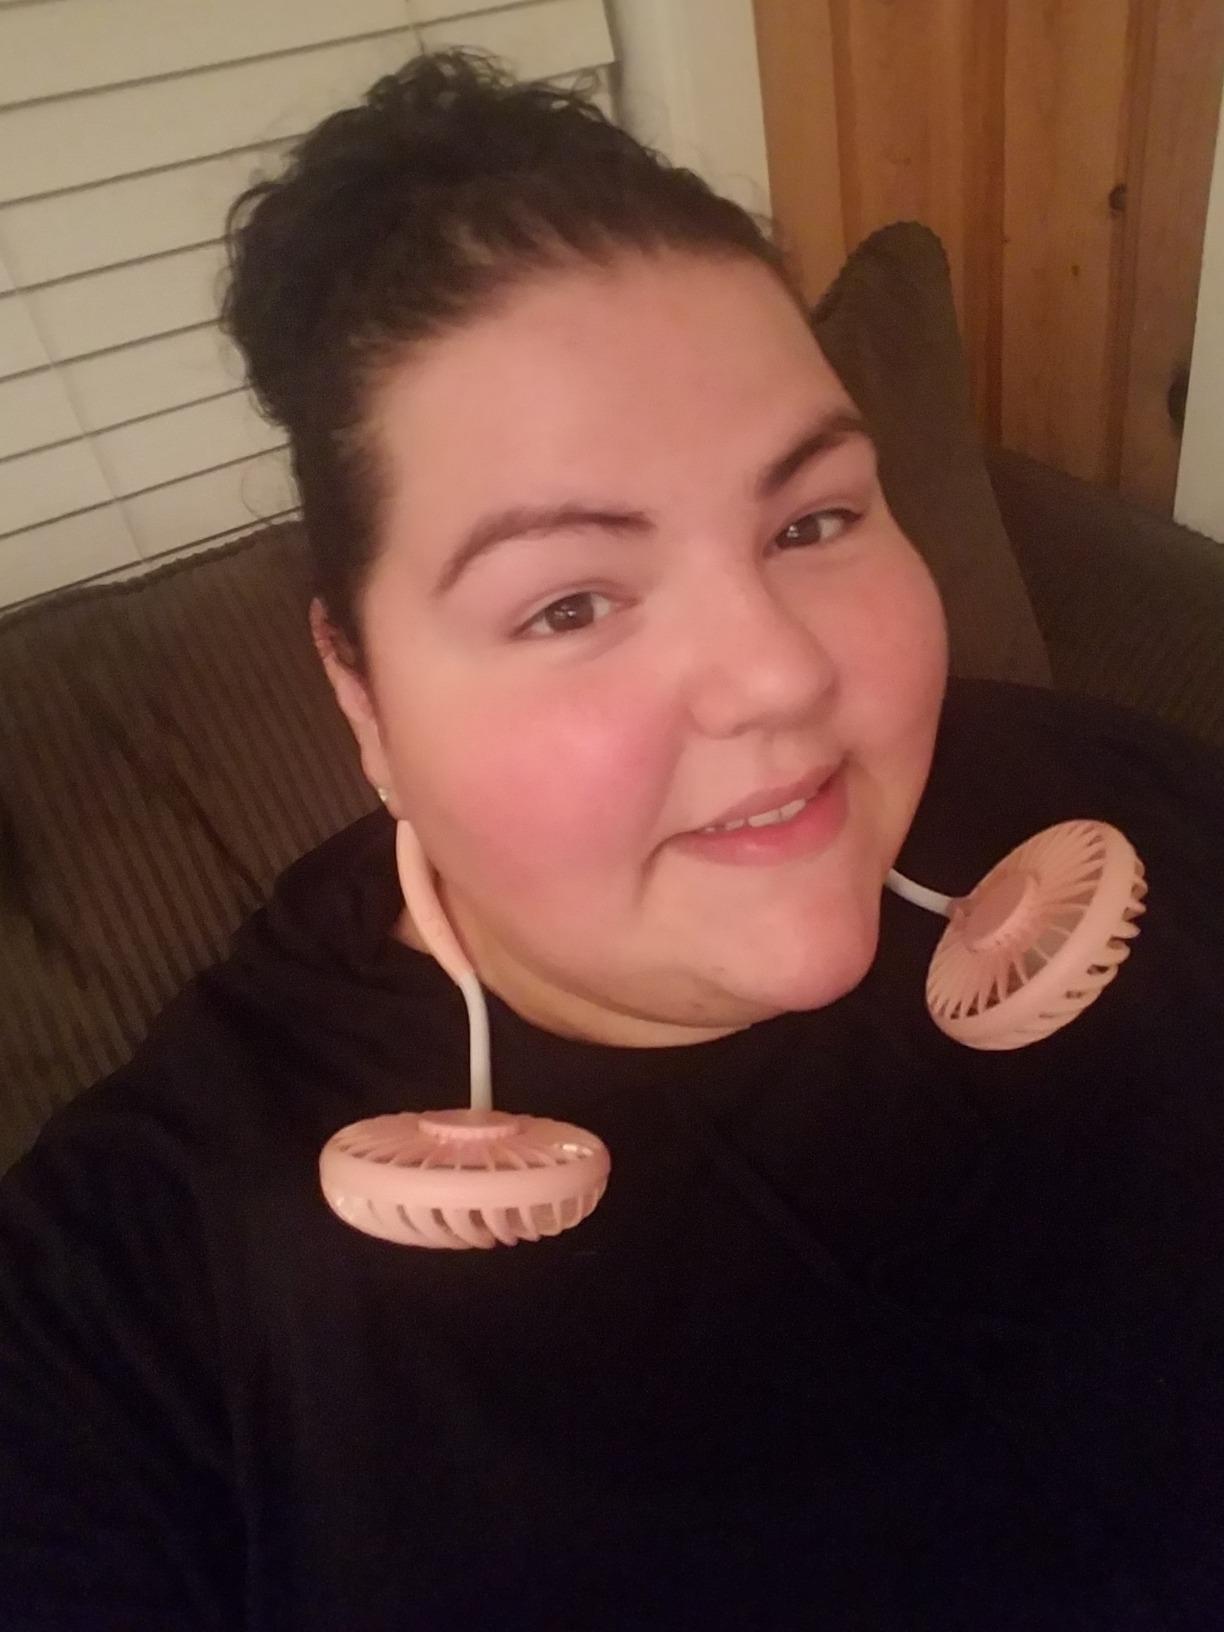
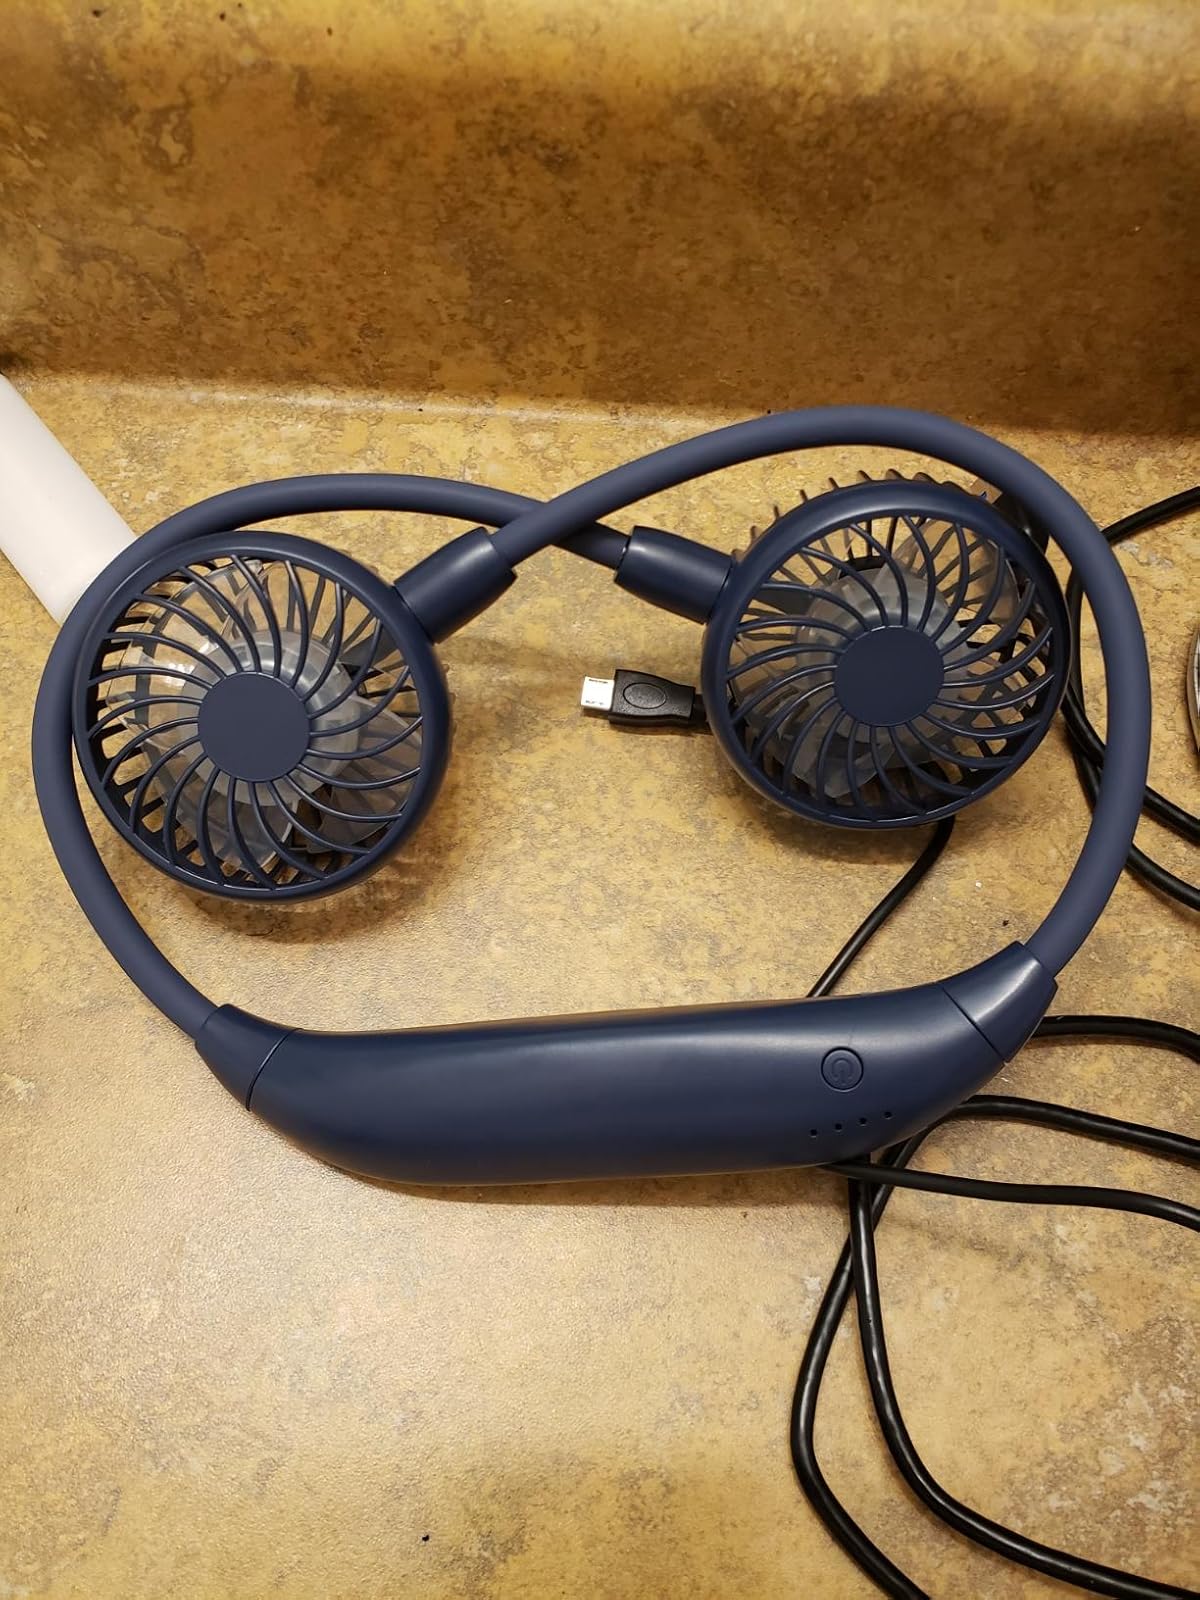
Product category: fan
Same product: no